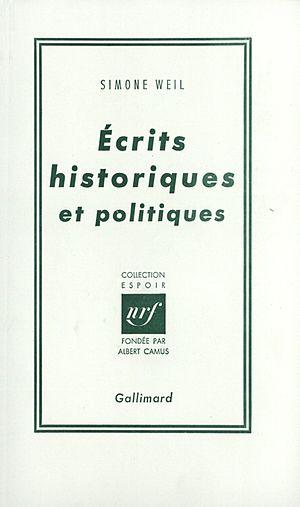
Couverture de la première édition des Écrits historiques et politiques par Simone Weil. Italiano: Copertina della prima edizione degli Écrits historiques et politiques di Simone Weil.
Simone Adolphine Weil [simɔn adɔlfin vɛj] est une philosophe humaniste, née à Paris le 3 février 1909 et morte à Ashford le 24 août 1943.